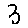
Label: 3